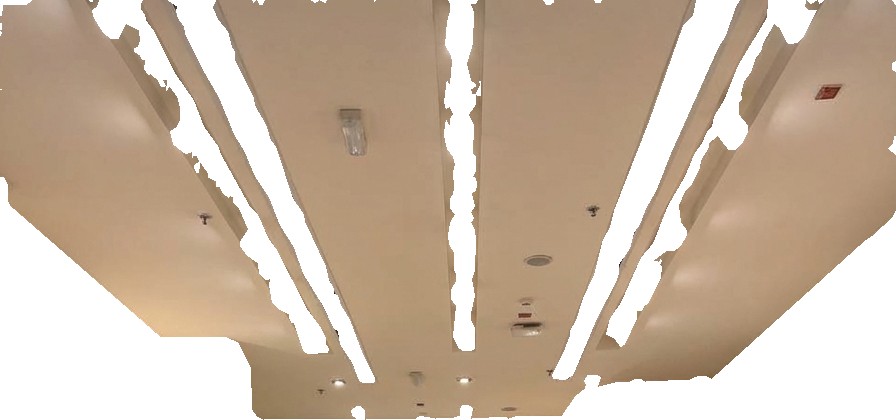
Surface category: ceiling